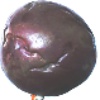
Label: Passion Fruit 1